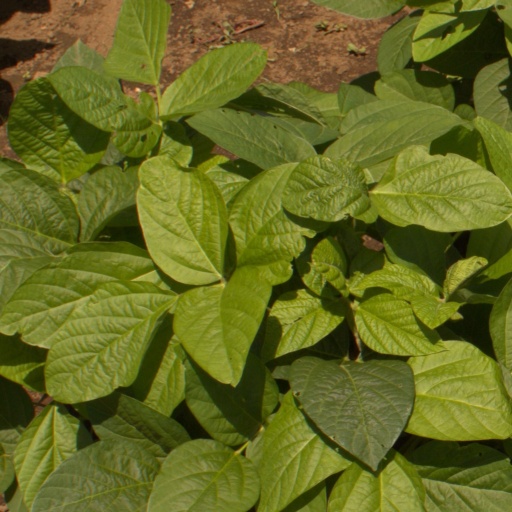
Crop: soybean